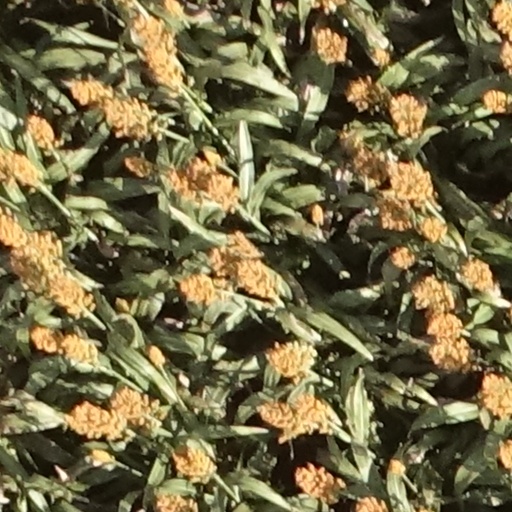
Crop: sorghum